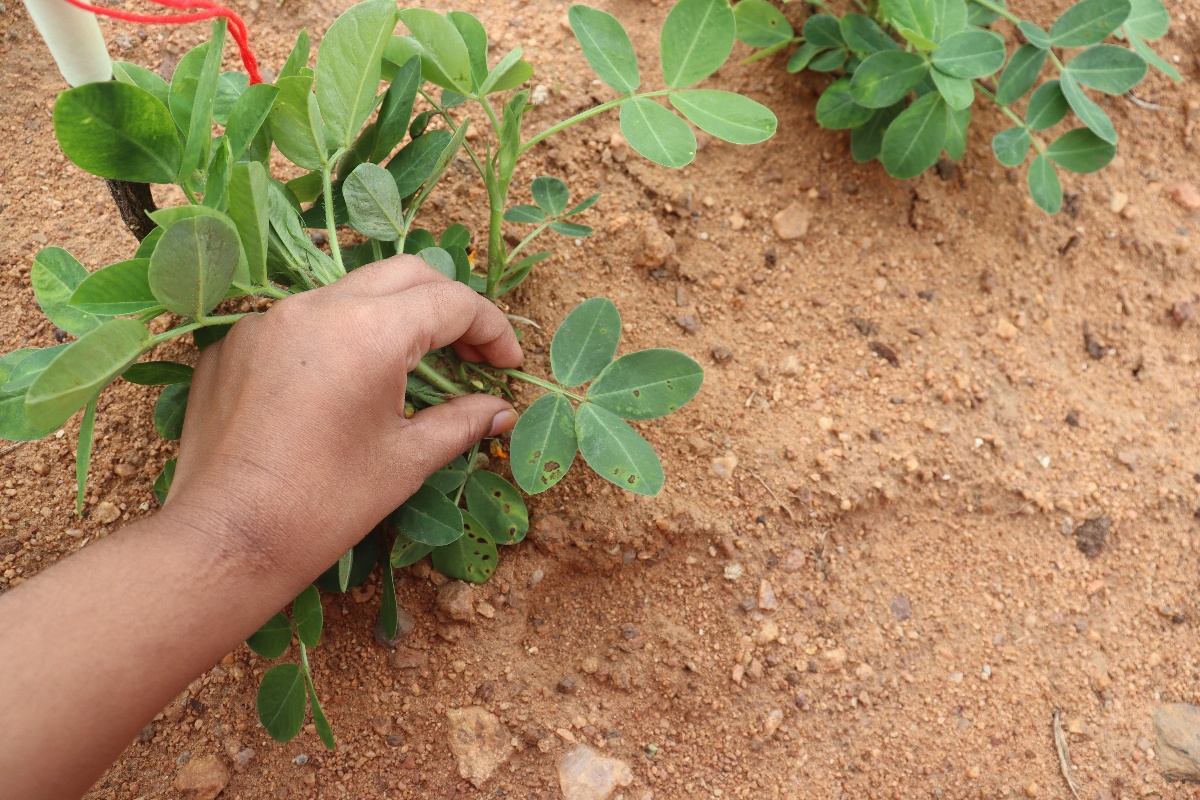
Label: healthy leaf